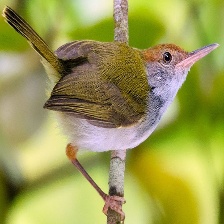
Species: TAILORBIRD
Scientific name: ORTHOTOMUS ATROGULARIS